Horses in warfare

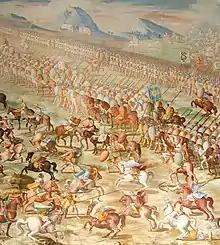
Spanish and Moorish light cavalry (jinetes) skirmish at the 1431 Battle of La Higueruela

During the period when various Islamic empires controlled much of the Middle East as well as parts of West Africa and the Iberian peninsula, Muslim armies consisted mostly of cavalry, made up of fighters from various local groups, mercenaries and Turkoman tribesmen. The latter were considered particularly skilled as both lancers and archers from horseback. In the 9th century the use of Mamluks, slaves raised to be soldiers for various Muslim rulers, became increasingly common. Mobile tactics, advanced breeding of horses, and detailed training manuals made Mamluk cavalry a highly efficient fighting force. The use of armies consisting mostly of cavalry continued among the Turkish people who founded the Ottoman Empire. Their need for large mounted forces led to an establishment of the sipahi, cavalry soldiers who were granted lands in exchange for providing military service in times of war.